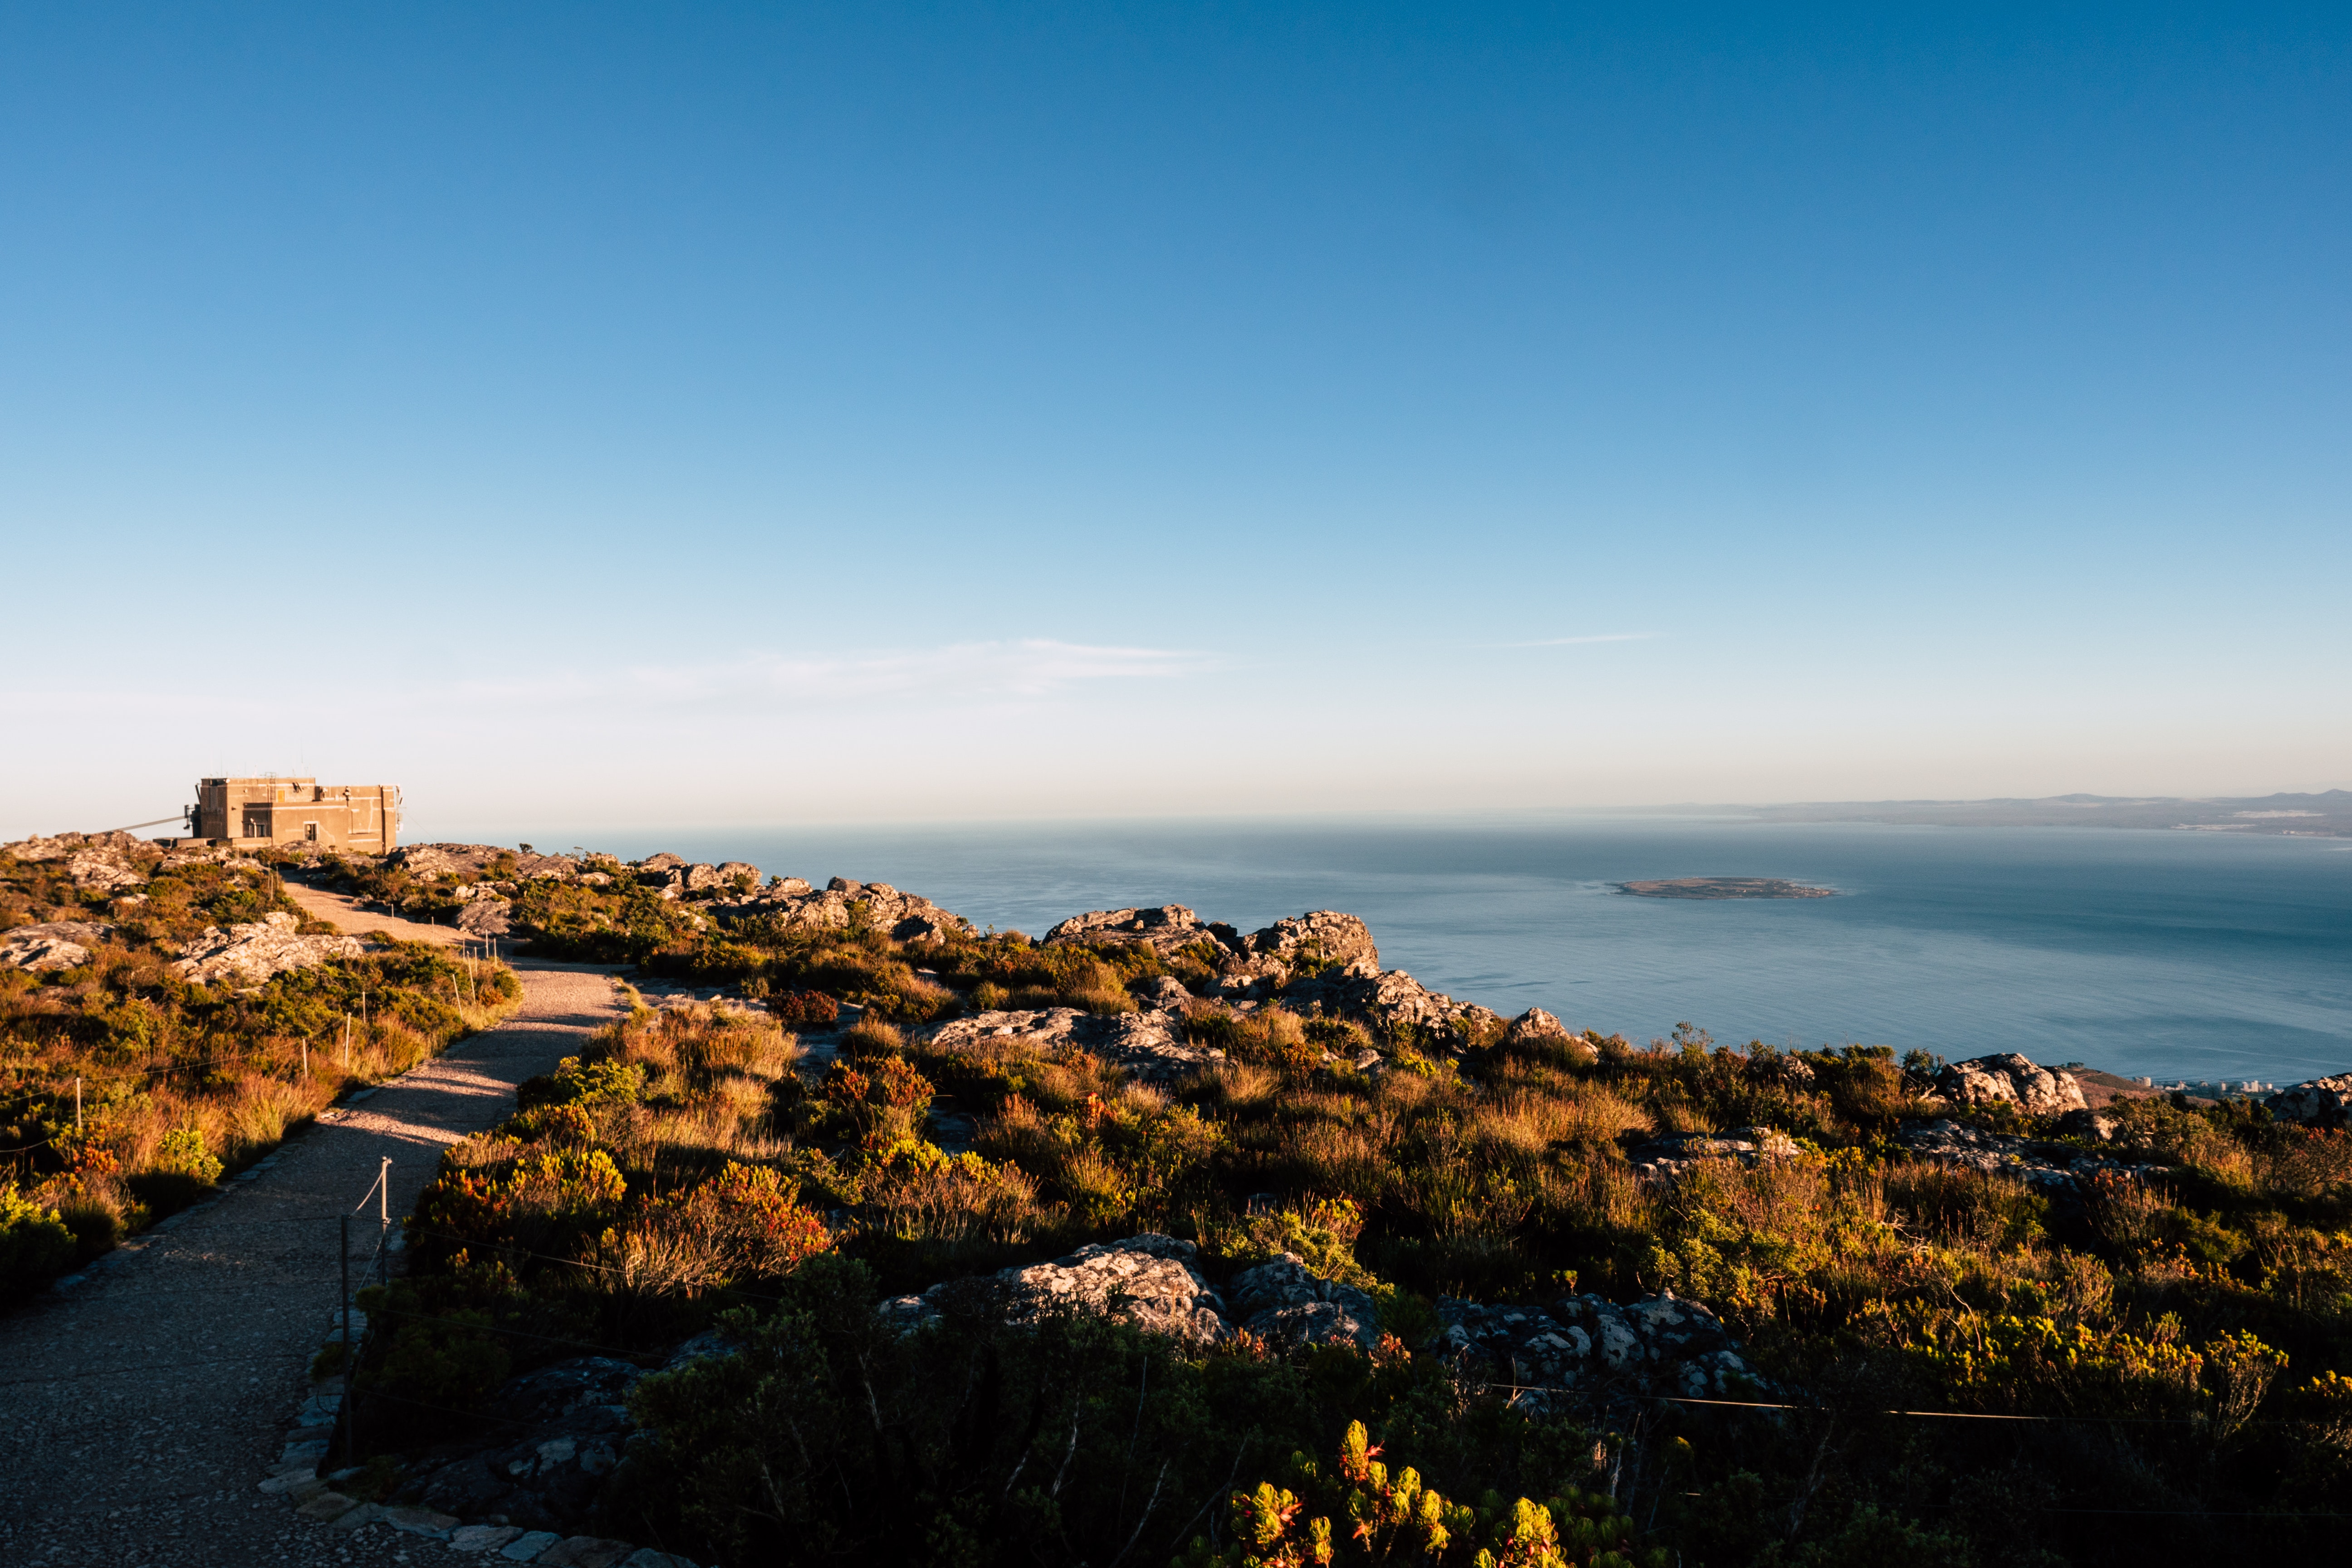
sky, sea, horizon, coast, cloud, morning, ocean, hill, tree, landscape, city, sunlight, mountain, calm, tourism, shore, bay, rock, coastal and oceanic landforms, evening, photography, promontory, architecture, vacation, house, cape, autumn, sunset, headland, panorama, beach, terrain, building